Dick Cavett

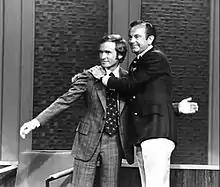
Dick Cavett and Jack Paar

Cavett was a copyboy (gofer) at "Time" magazine when he read a newspaper item about Jack Paar, then host of "The Tonight Show". The article described Paar's concerns about his opening monologue and constant search for material. Cavett wrote some jokes, put them into a "Time" envelope, and went to the RCA Building. He ran into Paar in a hallway and handed him the envelope. He then went to sit in the studio audience. During the show, Paar worked in some of the lines that Cavett had fed him.